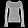
Label: Pullover